Chad Everett

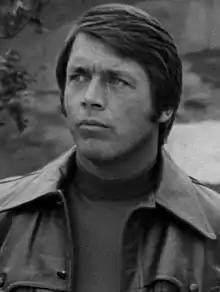
Everett in 1975

Raymon Lee Cramton (June 11, 1937 – July 24, 2012), known professionally as Chad Everett, was an American actor who appeared in more than 40 films and television series. He played Dr. Joe Gannon in the television drama " Medical Center", which aired from 1969 to 1976.